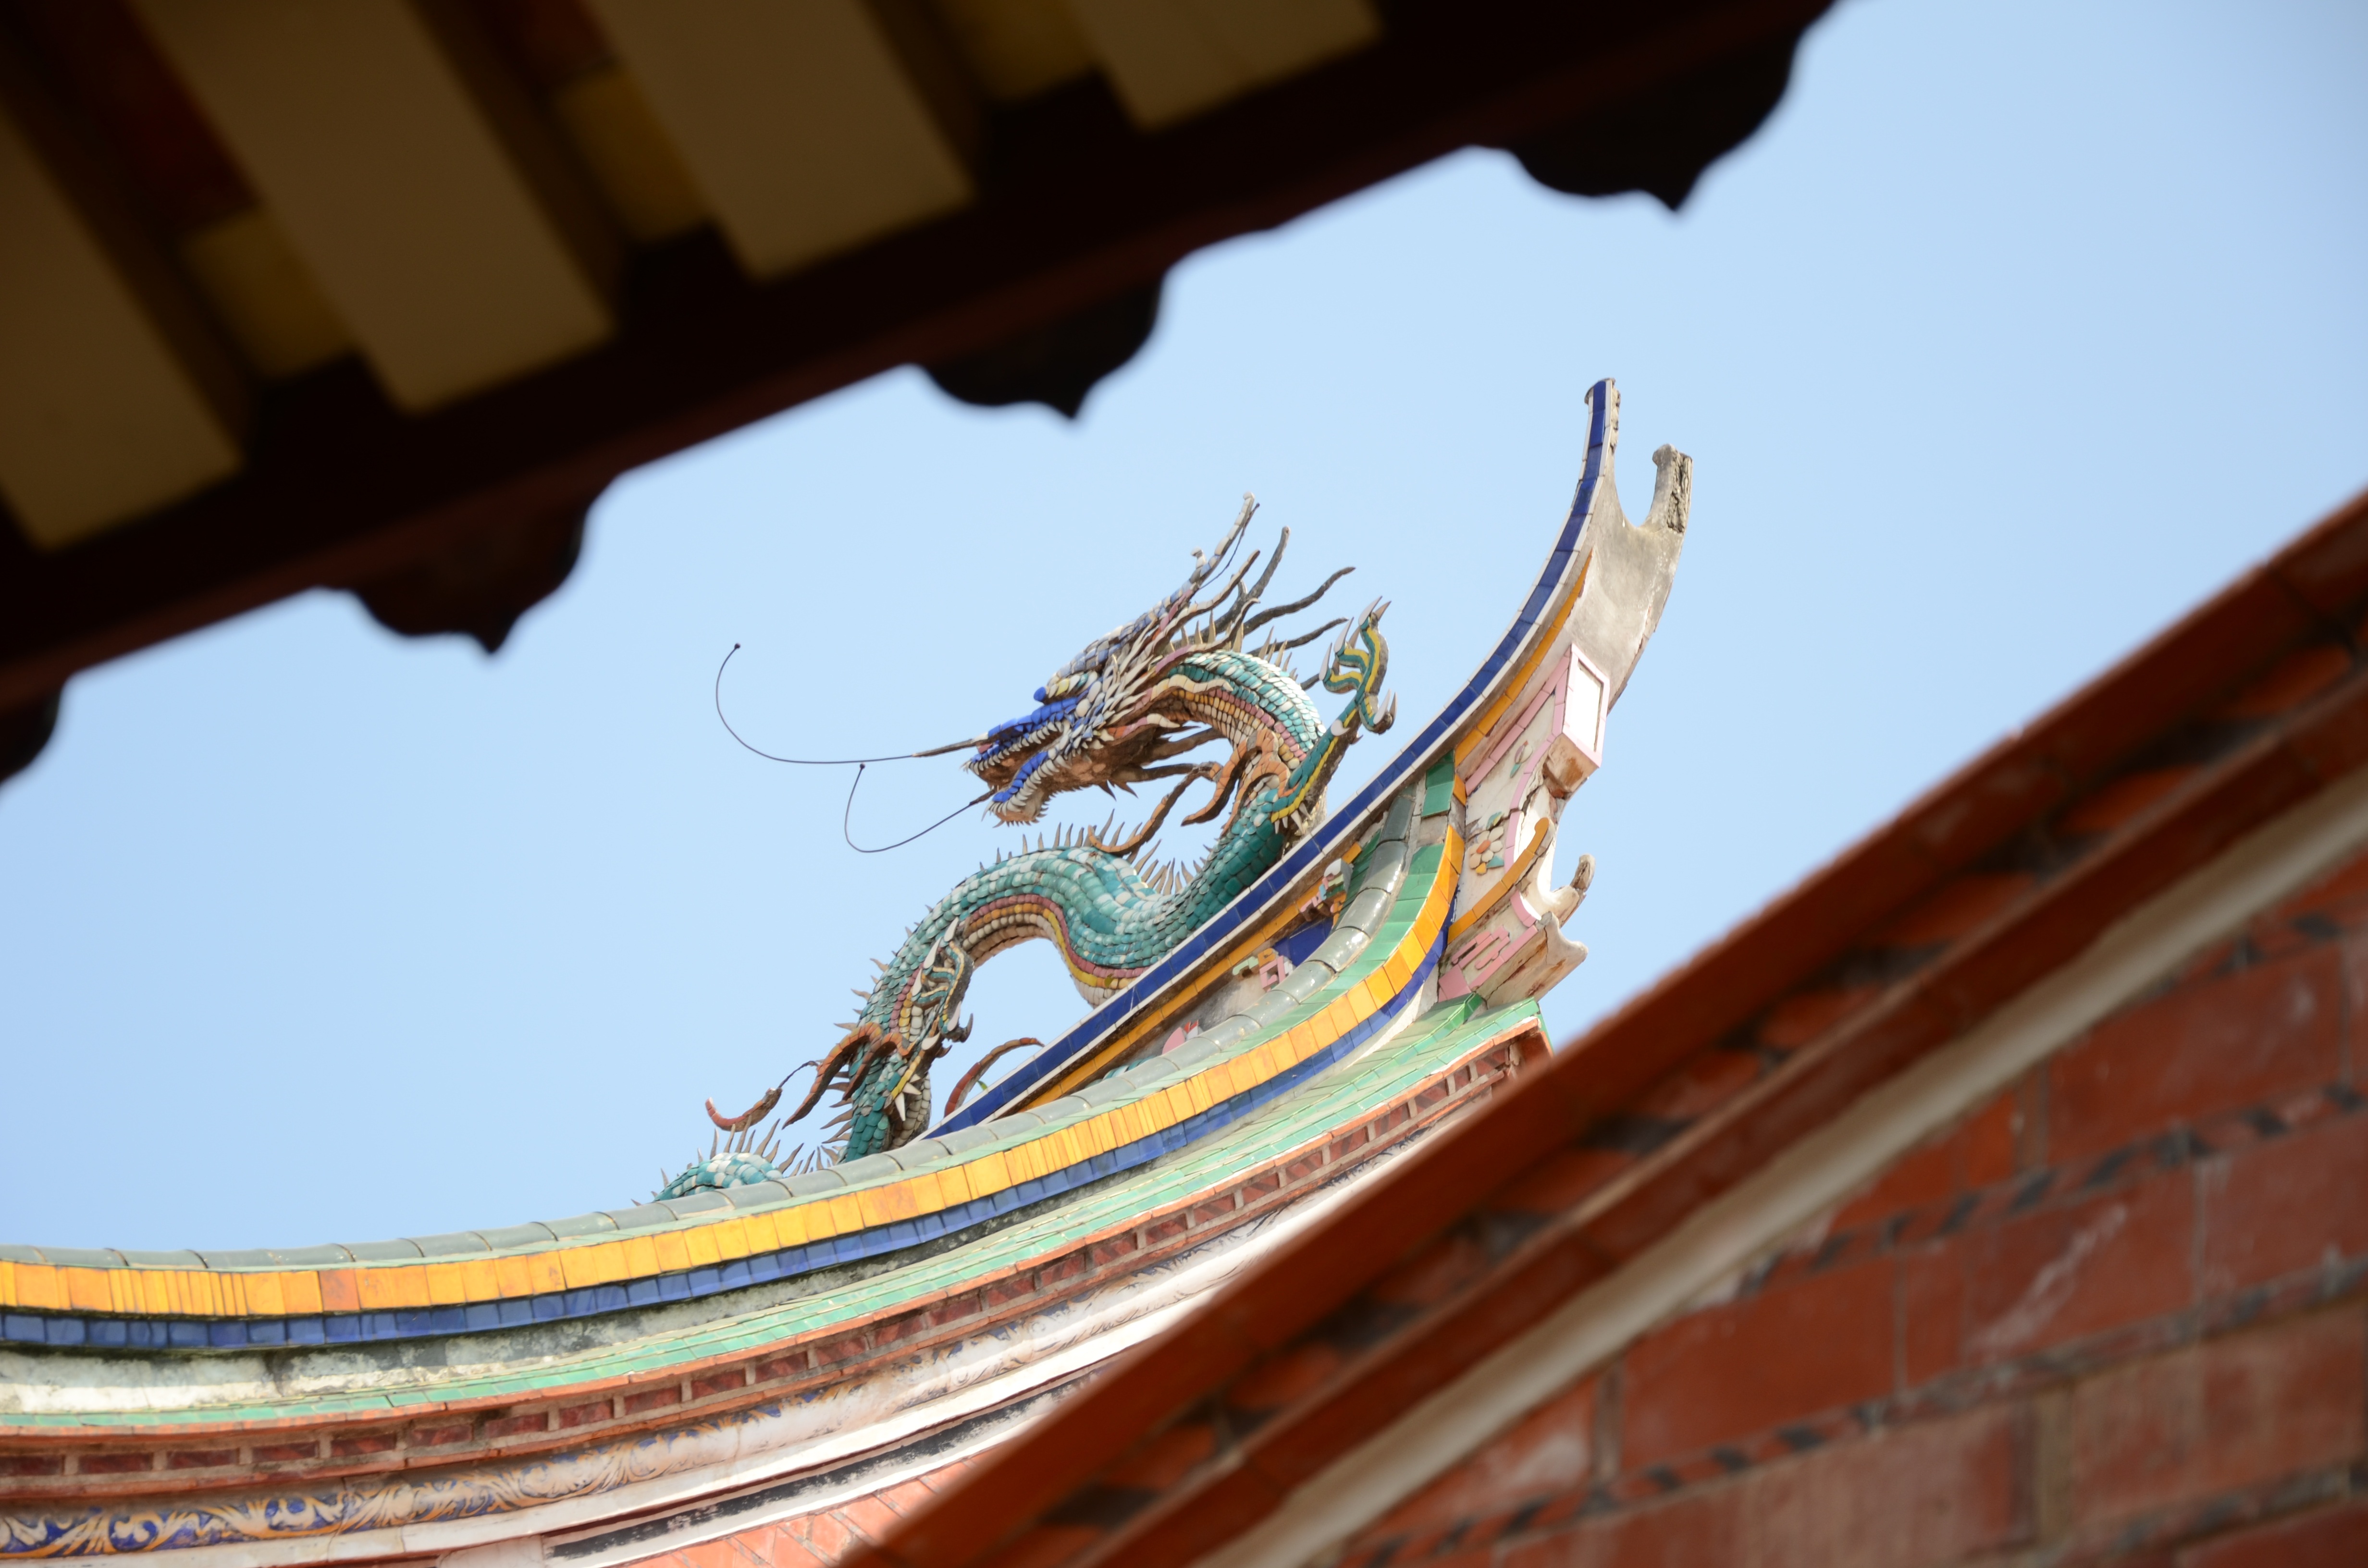
wood, photography, leaf, reflection, color, blue, close up, temple, photograph, macro photography, ancient architecture, cornices, cheng tian temple